Harman geared locomotive

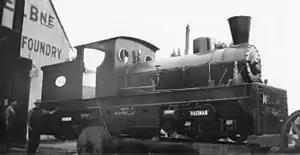
Harman geared locomotive built for the Forests Commission Victoria in 1927

The Harman geared locomotive was a geared steam locomotive by Alfred Harman from Melbourne in Australia.